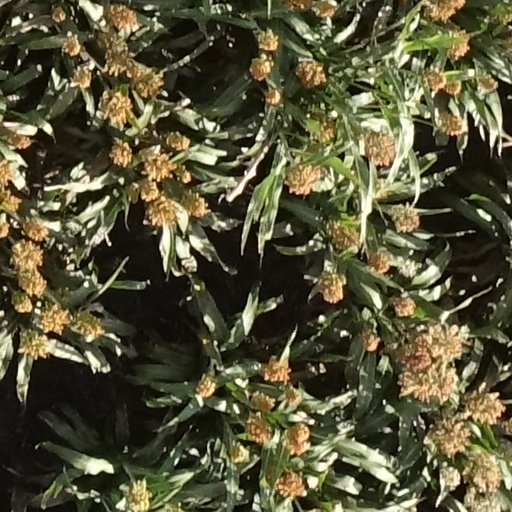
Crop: sorghum